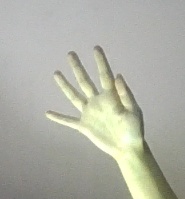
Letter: sheen